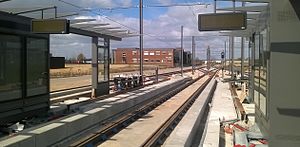
Aarhus Universitetshospital Station / Galleri
Aarhus Universitetshospital Station er en letbanestation i Aarhus beliggende i forstaden Skejby. Stationen består af tre spor med to perroner mellem dem, så den både kan håndtere letbanetog, der skal videre mod nord eller syd, og dem, der ikke skal længere. Fra stationen er der gangstier til Aarhus Universitetshospital vest for stationen og erhvervsområdet ved Hedeager øst for. Desuden ligger der en nyanlagt supercykelsti langs med letbanen, begyndende ved krydset med Brendstrupgårdsvej lige syd for stationen.